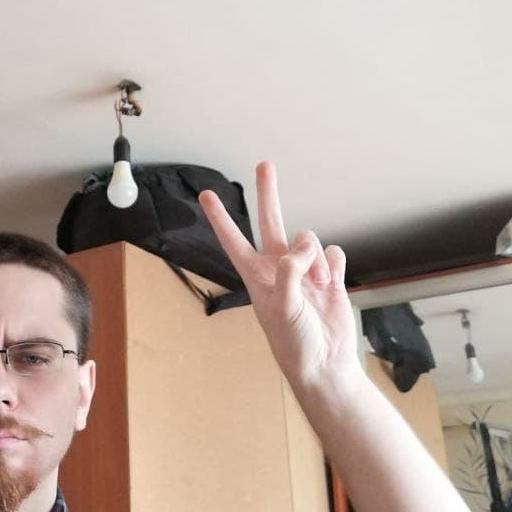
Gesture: peace